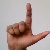
The image shows a hand gesture representing the letter 'L' in Indian Sign Language.